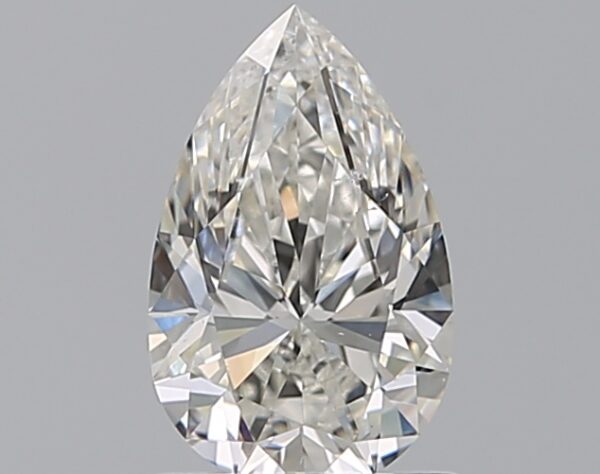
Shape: pear
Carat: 0.81
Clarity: VS2
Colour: G
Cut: EX
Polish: EX
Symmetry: VG
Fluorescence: ST
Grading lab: GIA
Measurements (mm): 8.19 x 5.12 x 3.19